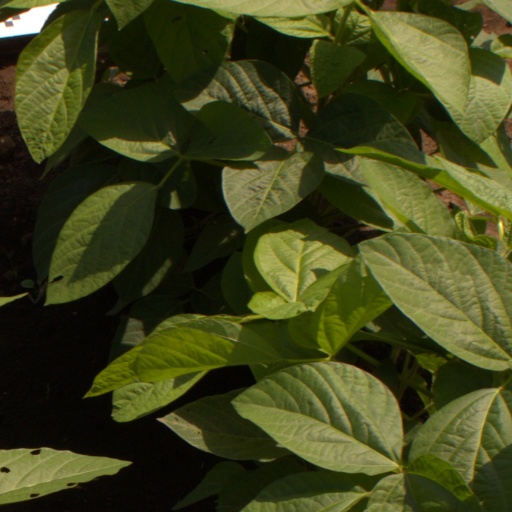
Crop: soybean